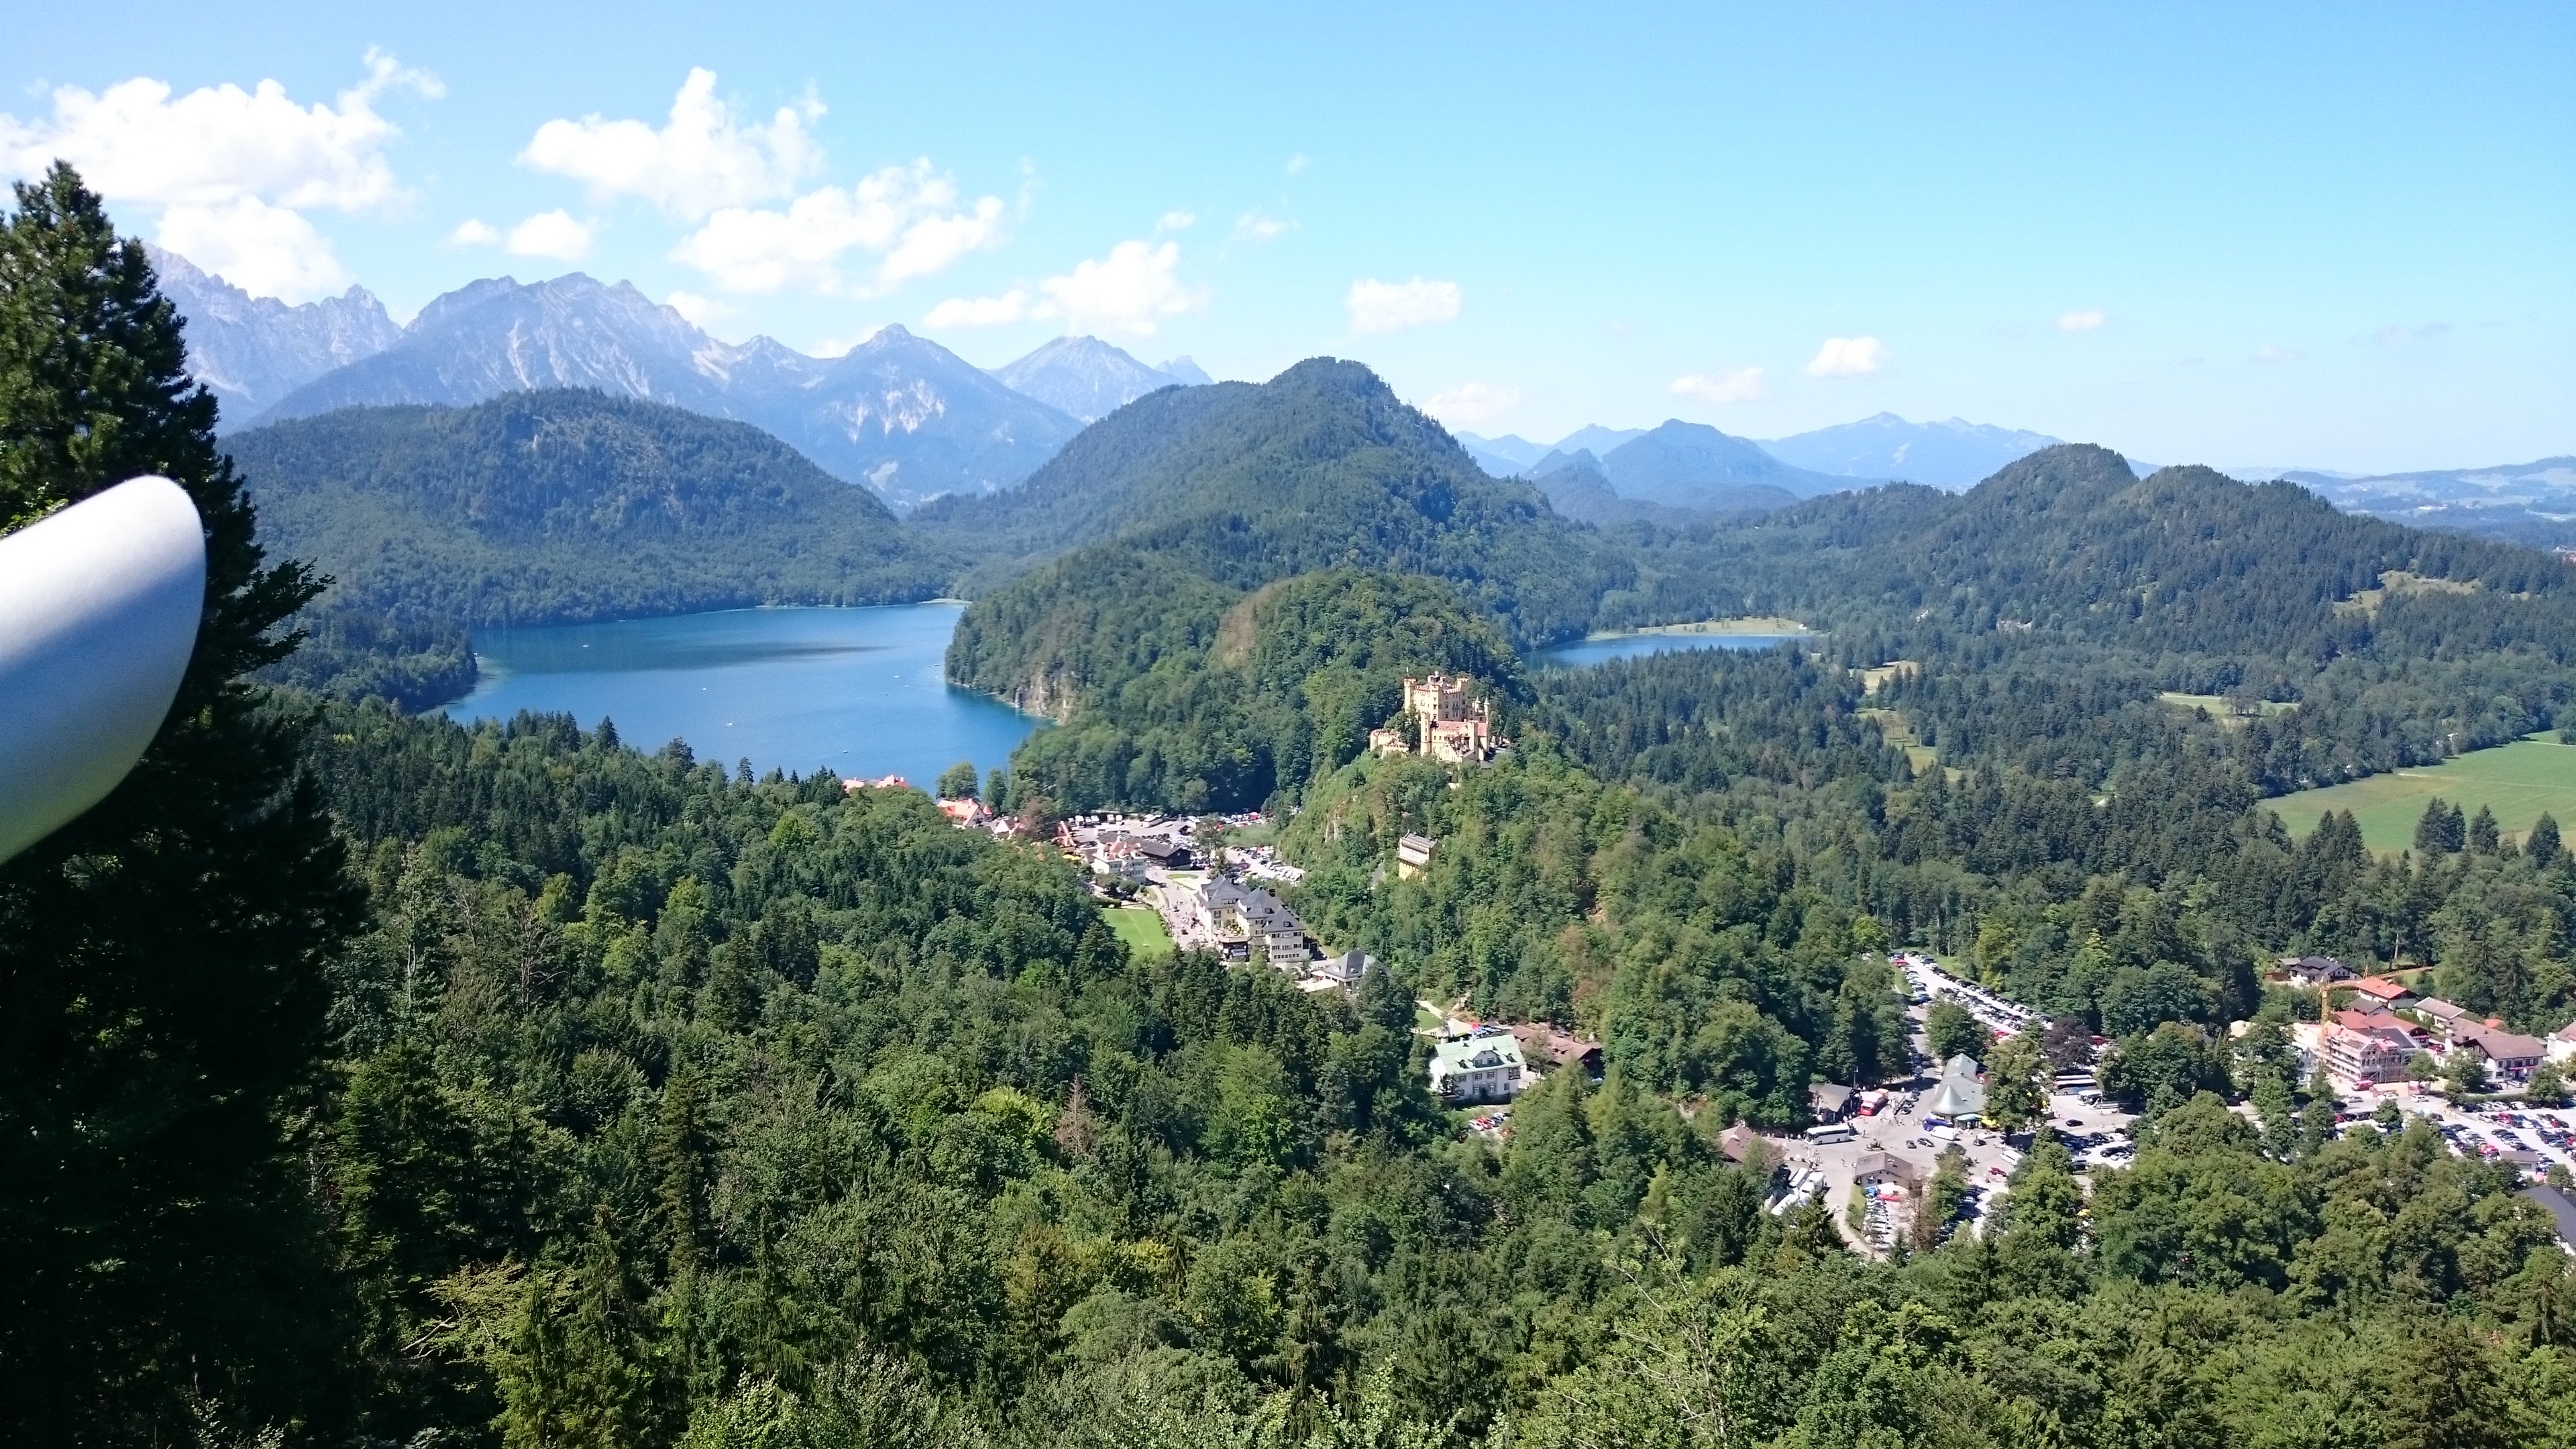
mountain, adventure, valley, mountain range, village, fjord, tourism, alps, plateau, hill station, mountainous landforms